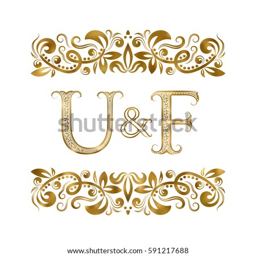
u and f vintage initials logo symbol .